Aaron Ramsey

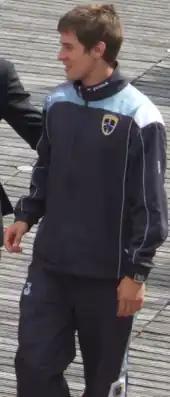
Ramsey with Cardiff City in 2008

After impressing in an Urdd tournament as a youngster he signed for Cardiff City, who beat off competition from Newcastle United, as a schoolboy at the age of eight, working his way through the club's youth system. After a few more years he eventually made his debut in the last home game of the 2006–07 Championship season, coming on to replace Paul Parry in the final minute of the 1–0 defeat to Hull City on 28 April 2007. In doing so, Ramsey became the youngest player to ever play for Cardiff City, aged just 16 years and 124 days, beating the previous record holder John Toshack. In June 2007, Cardiff turned down a bid of over £1 million for Ramsey from a London-based Premier League club. The club was not named, but it was widely believed that they continued to watch Ramsey at every available opportunity during the 2007–08 season. Cardiff also turned down a £1 million offer, although the deal was to start with a payment of £200,000 and rise depending on his future achievements, from Everton.